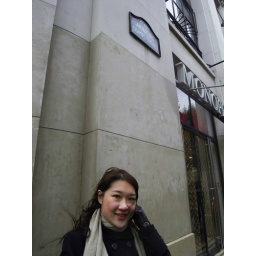
Along the famous Avenue des Champs Elysees under the street sign